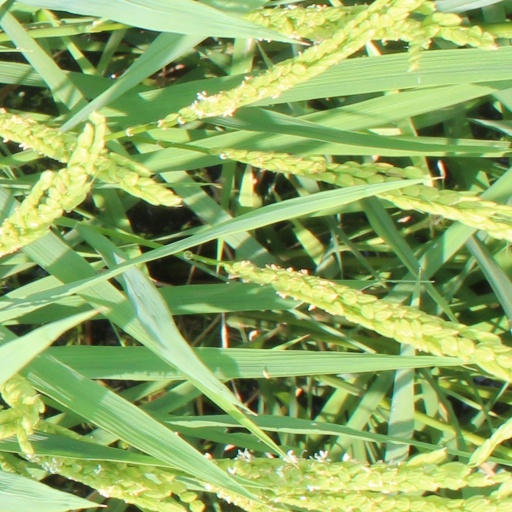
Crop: rice